Anirban Basu

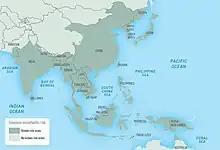
The geographic distribution of Japanese encephalitis (in yellow)

Basu's research focus is on central nervous system diseases (CNS diseases) and he has studied the central nervous system with regard to how microglia and neural stem/progenitor cells affect the system. The team led by him are involved in research on the pathogenesis of viruses such as Japanese encephalitis virus (JEV), West Nile Virus (WNV) and Chandipura virus (CHPV) and how they cause neuronal damage in hosts. In 2011, his group identified minocycline, a broad-spectrum tetracycline antibiotic generally used for treating skin infections, as having properties in fighting the disease of Japanese encephalitis, which they discovered through their experiments on mice. The findings were put on clinical trial at the King George's Medical University where it was found to have beneficial effect on Japanese encephalitis and Acute encephalitis syndrome patients who survive the initial attack of the diseases and this has led to a wider study on the subject. He was the guest editor for "Clinical and Developmental Immunology" journal when they released a special issue on "Microglia in Development and Disease" in 2013 and has mentored several research scholars in the post-graduate, doctoral and post-doctoral studies.